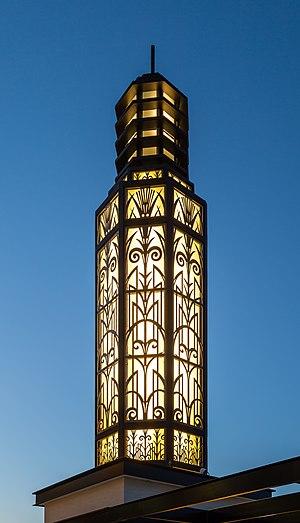
Saanich est une municipalité de district de la Colombie-Britannique au Canada. Elle est située sur l'Île de Vancouver, juste au nord de Victoria, la capitale provinciale.